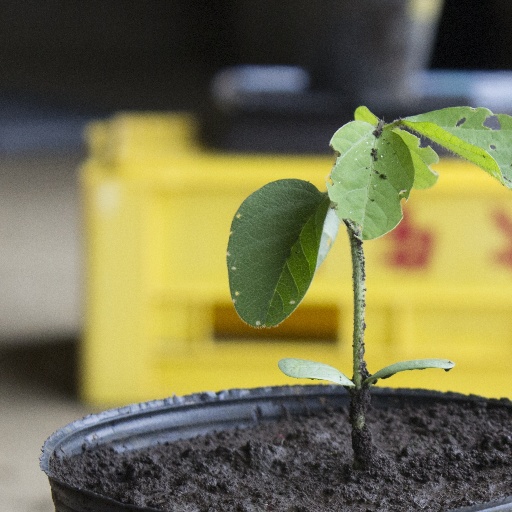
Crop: soybean